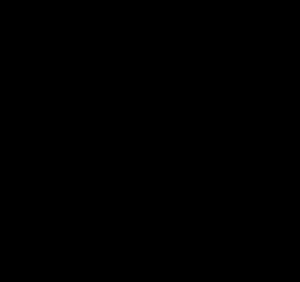
Noskapin
Kemisk struktur af noskapin.
Noskapin er et benzylisoquinolin-alkaloid der findes i planter i valmue-familien og er uden betydelig smertestillende virkning. Noskapin anvendes som hostestillende lægemiddel.